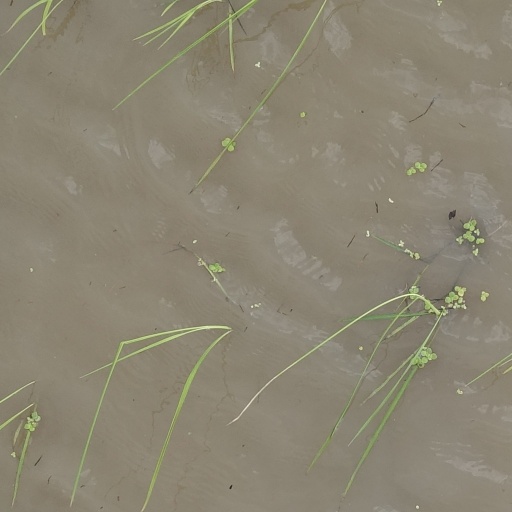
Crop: rice